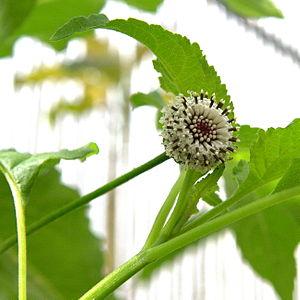
Scalesia divisa est une espèce de plantes de la famille des Asteraceae.